José María Panganiban

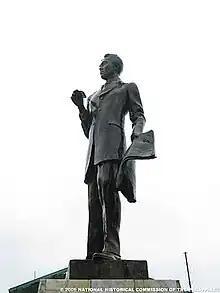

In May 1888, Panganiban sailed for Spain and continued his medical studies at the University of Barcelona, Spain, where he met other Filipino propagandists agitating for reforms in the colony. He joined reformist groups such as the Asociacion Hispano-Filipina and La Solidaridad because he believed in instituting reforms in the Philippines, and used the pen names "Jomapa" and "J.M.P."